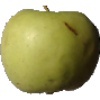
Label: Apple Golden 3